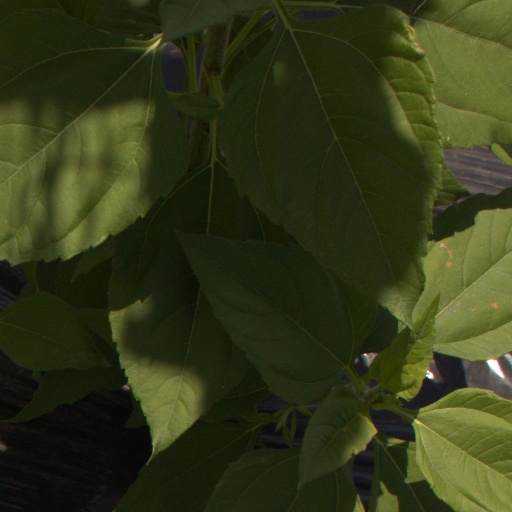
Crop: Jerusalem artichoke